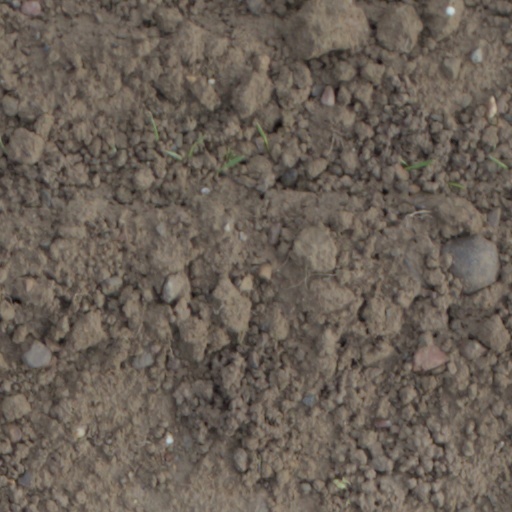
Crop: wheat